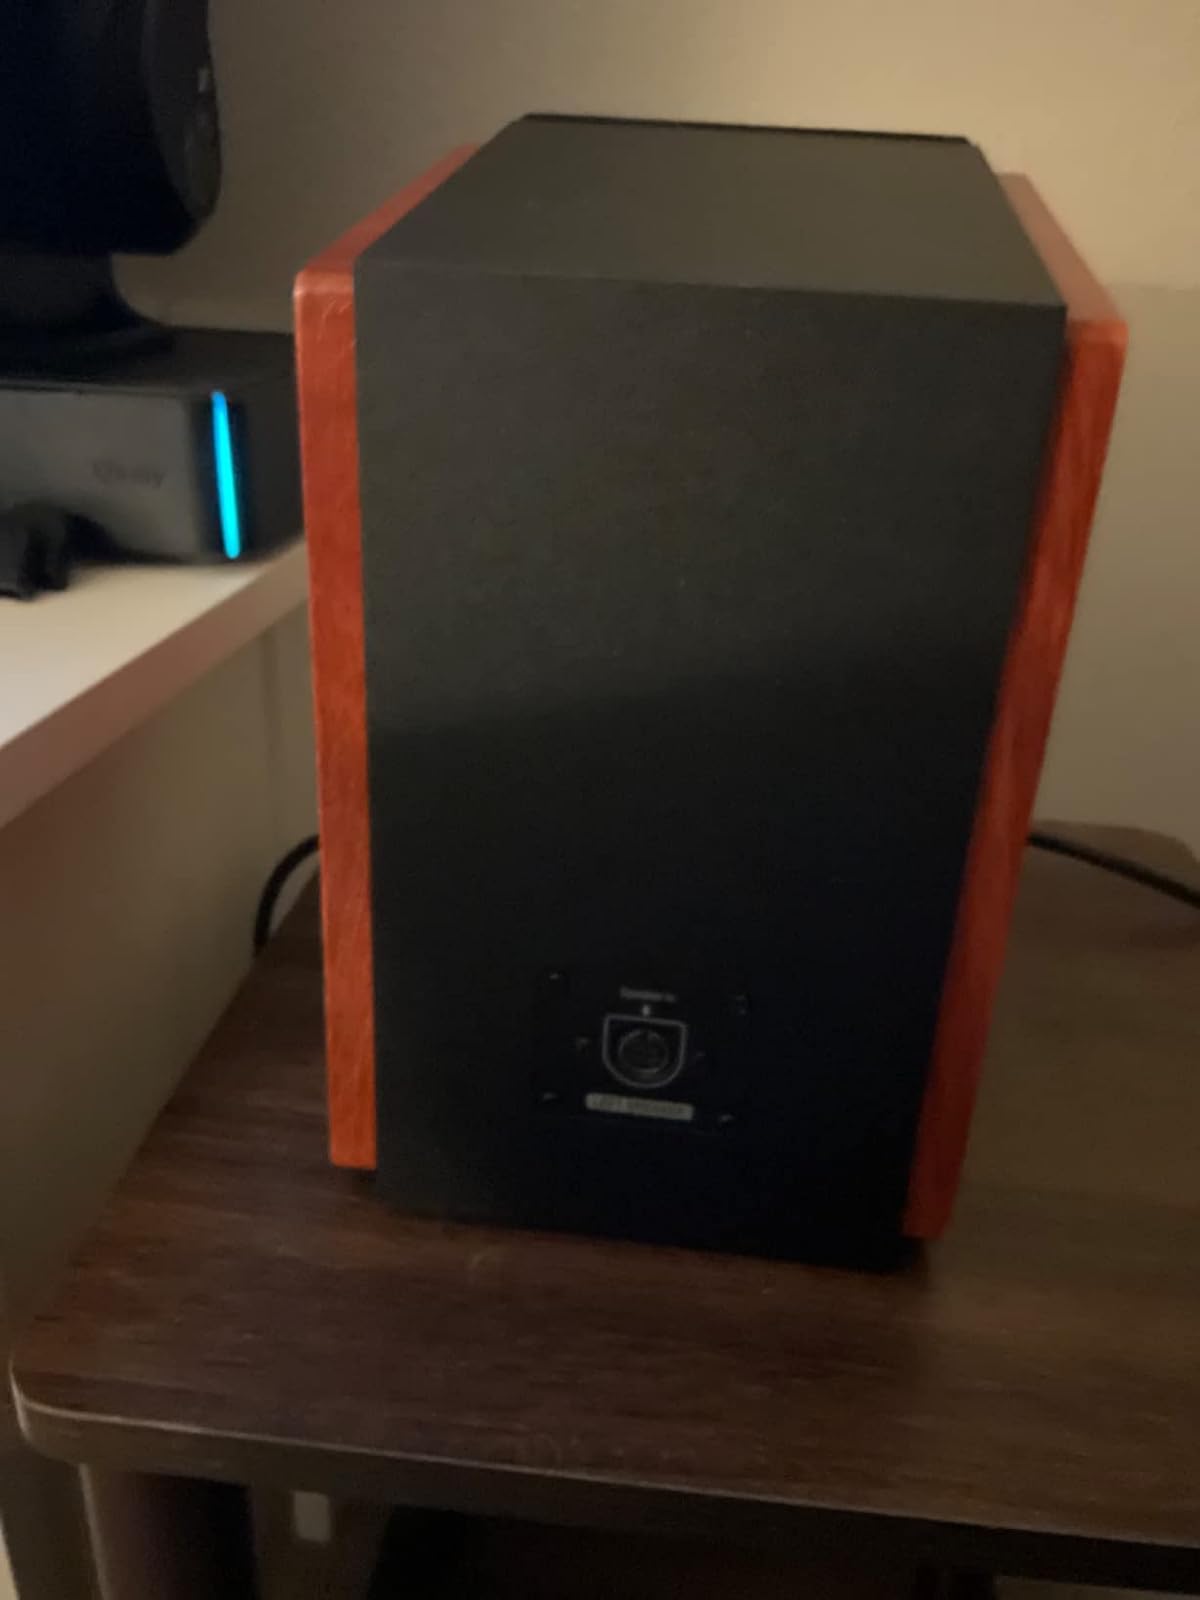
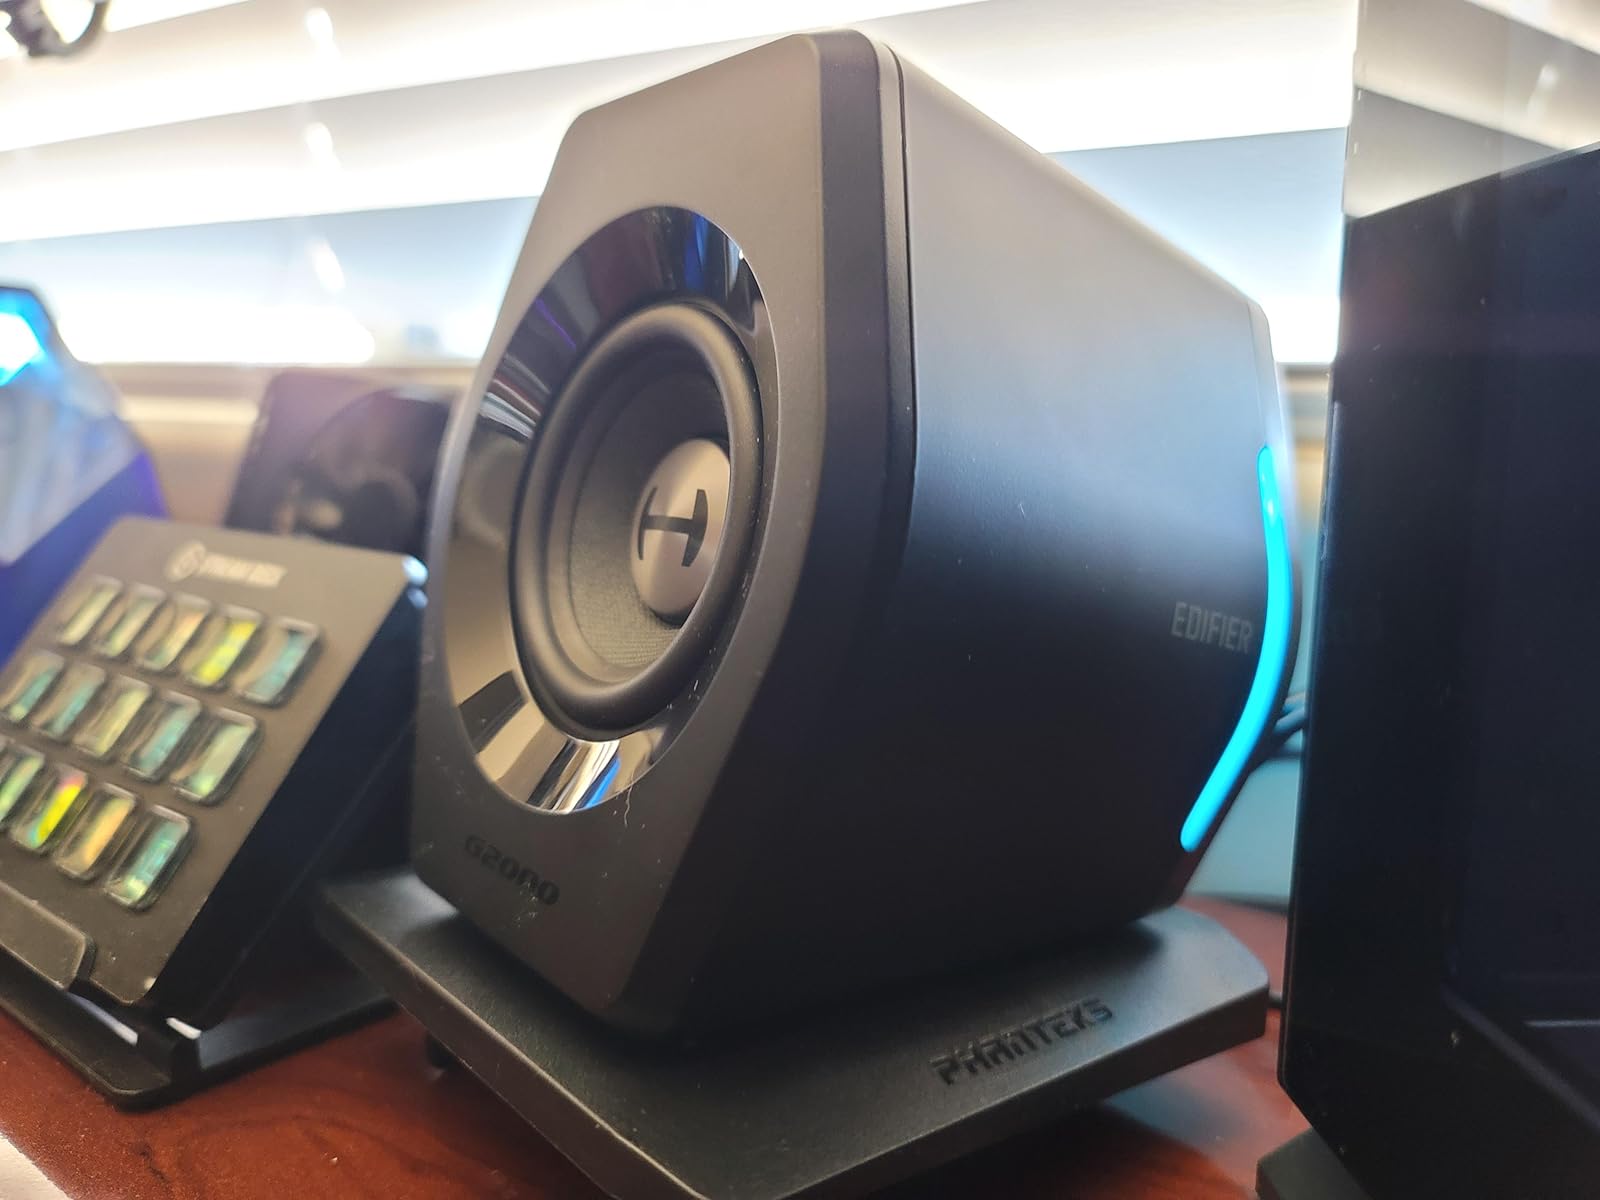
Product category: speaker
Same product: no